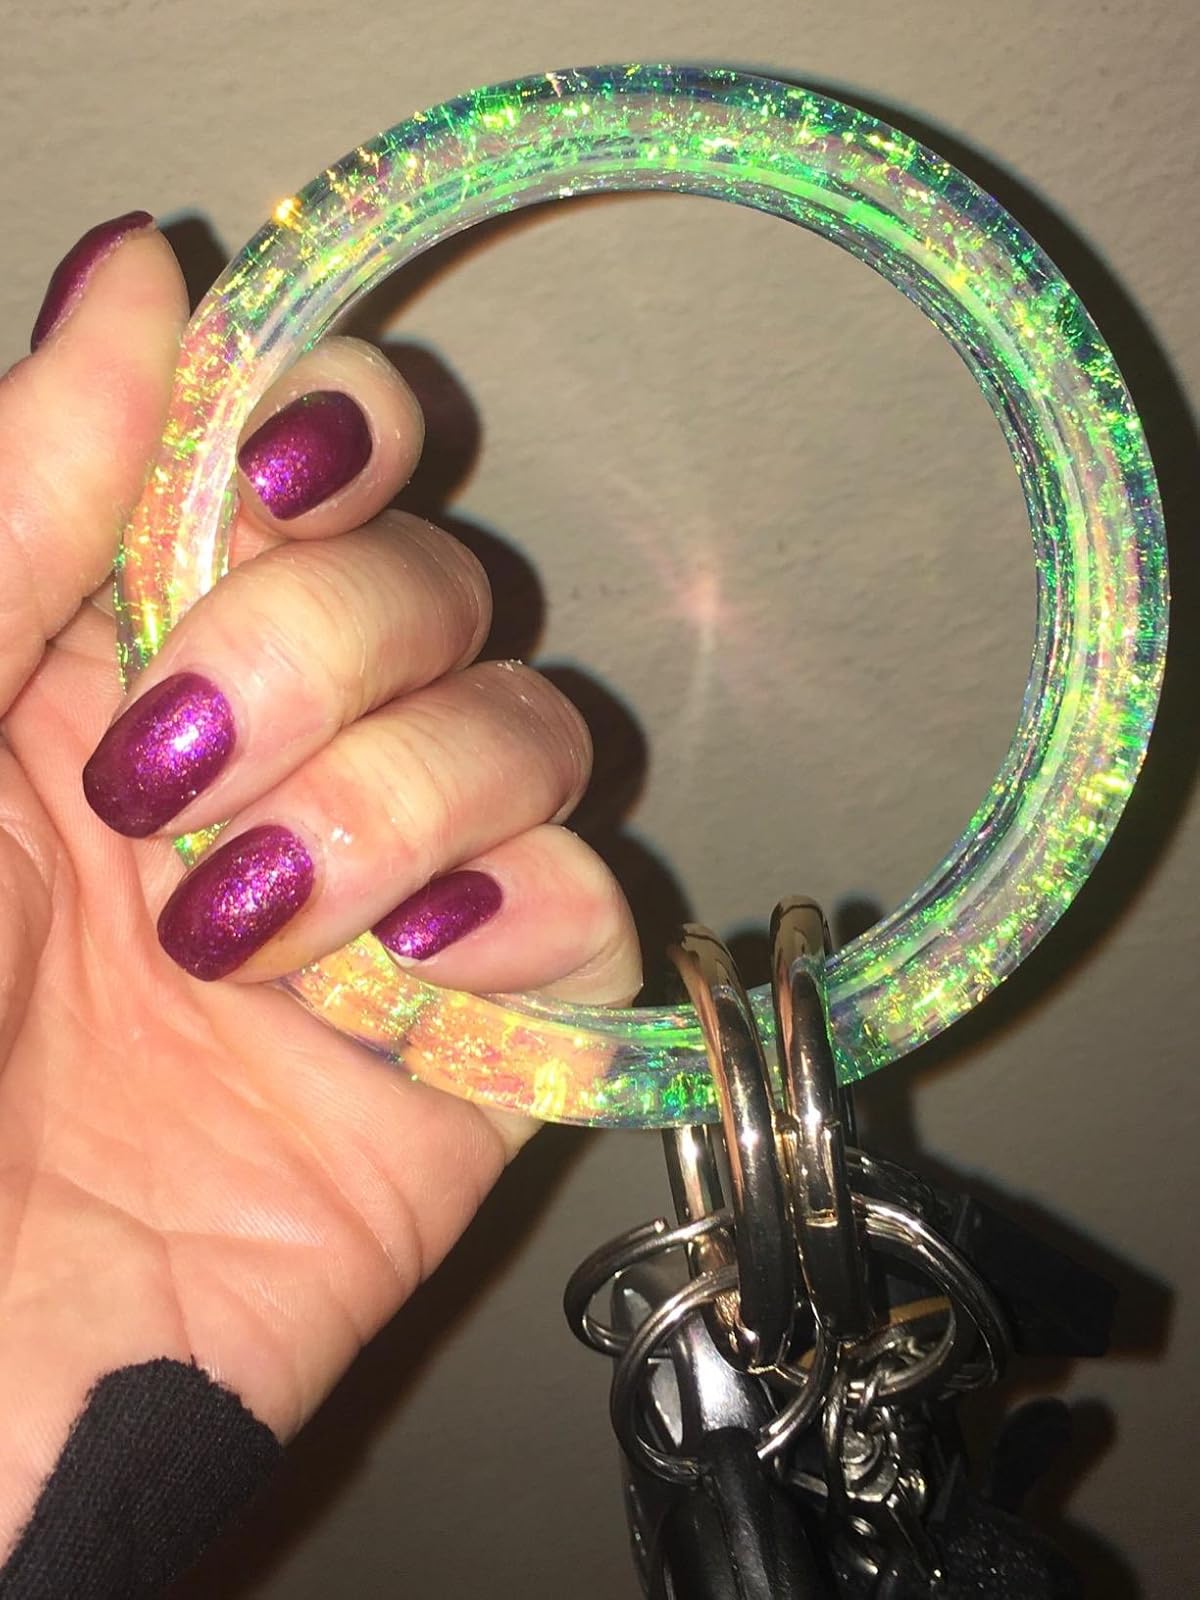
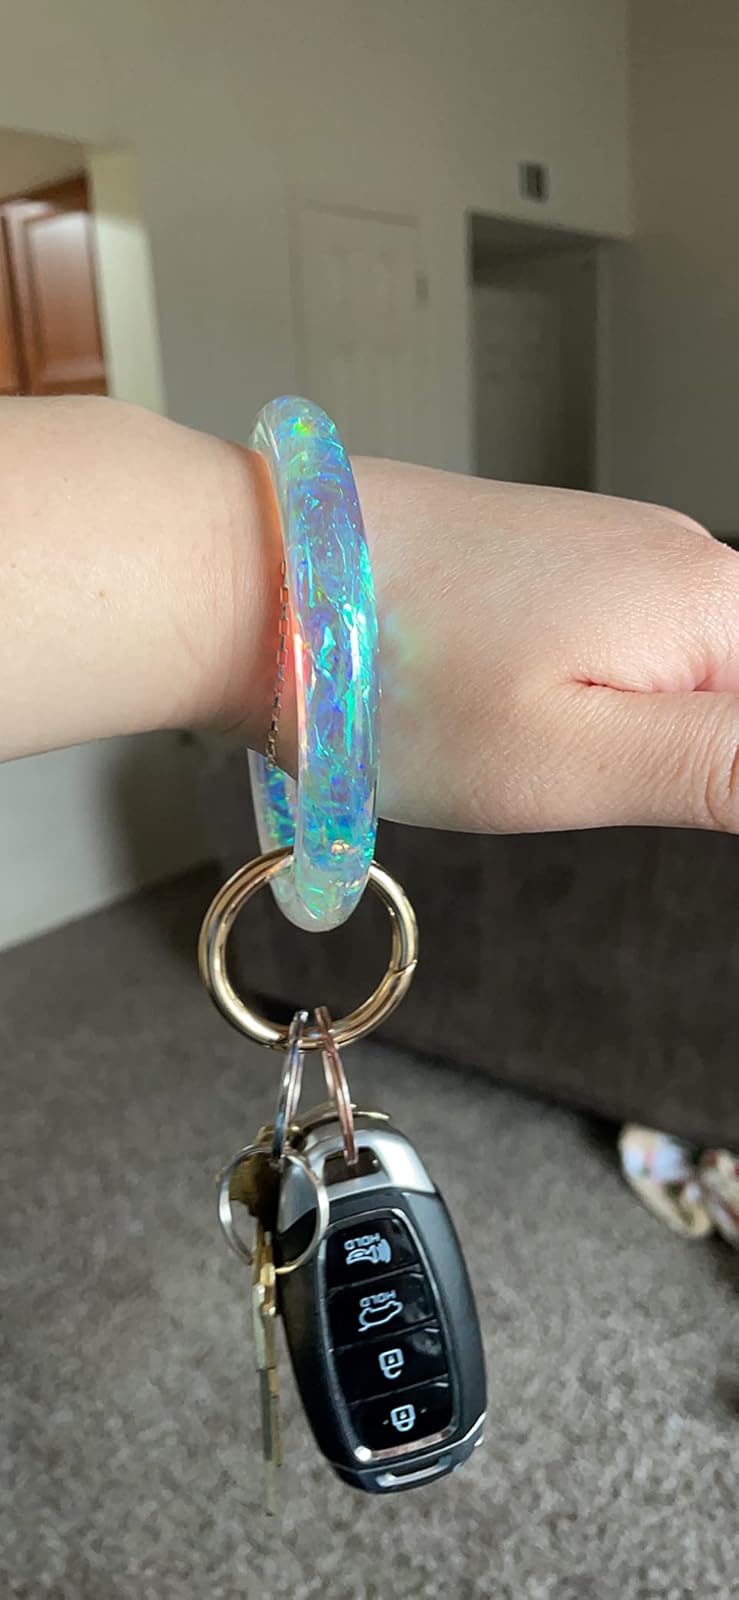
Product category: accessories_keychain
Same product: yes